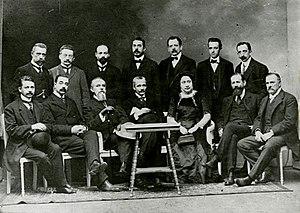
Eloísa Díaz Inzunza est la première femme étudiante de médecine de l'Université du Chili et la première femme médecin du Chili et d'Amérique du Sud.